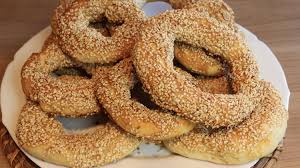
Yemek: simit